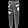
Label: Trouser